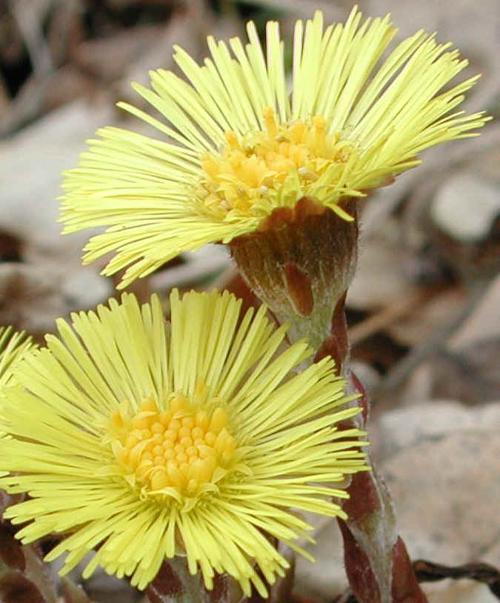
Label: colt's foot